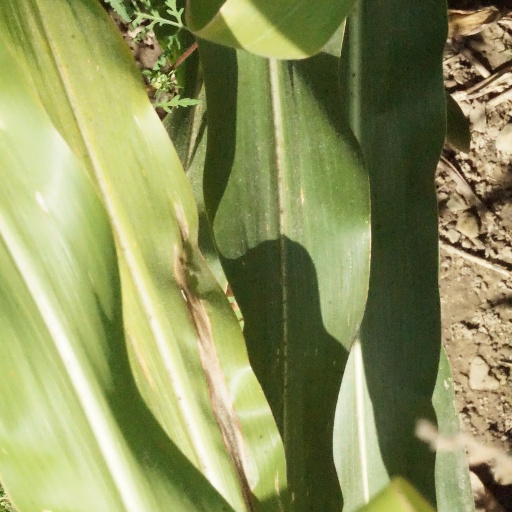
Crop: maize; corn